Lisa Piccirillo

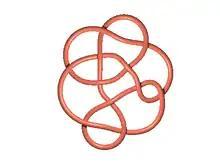
The Conway Knot

The Conway knot was named after its discoverer, English mathematician John Horton Conway, who first wrote about the knot in 1970. The Conway knot was determined to be topologically slice in the 1980s; however, whether or not it was smoothly slice (that is whether or not it was a slice of a higher dimensional knot) eluded mathematicians for half a century, making it a long-standing unsolved problem in knot theory.